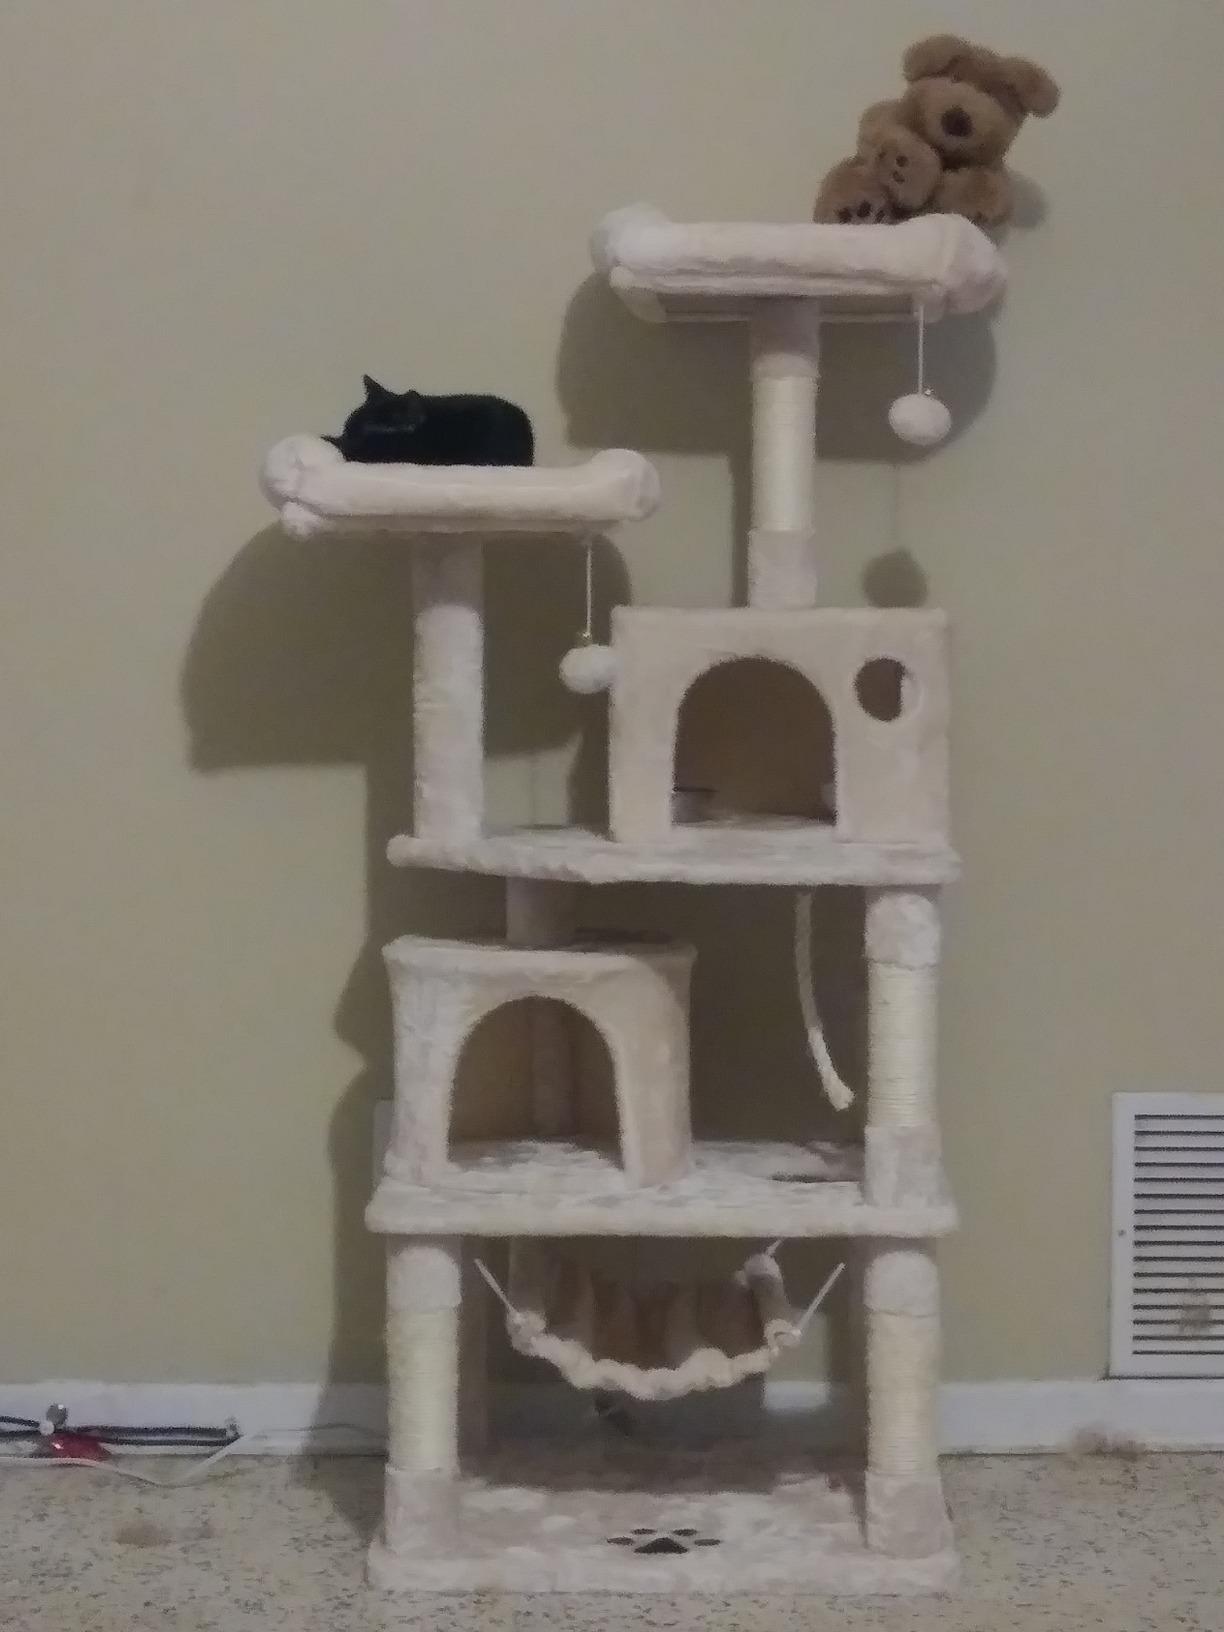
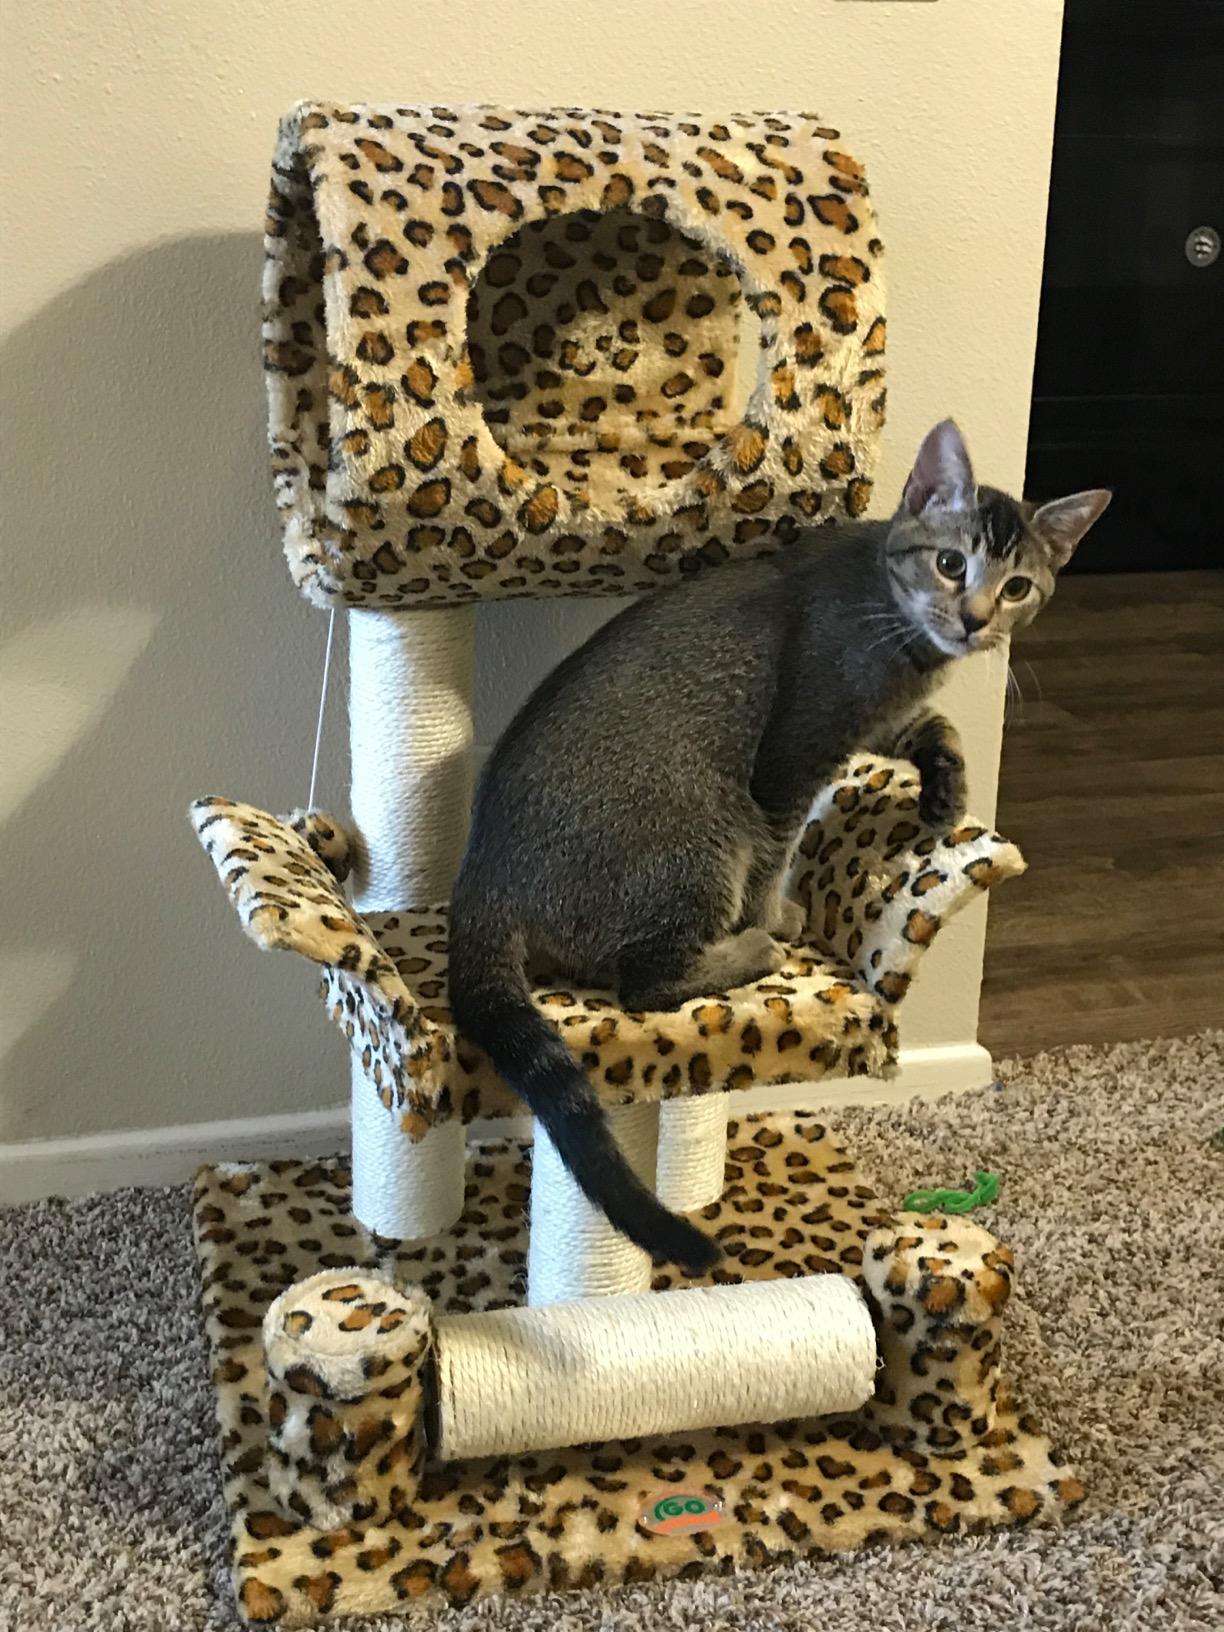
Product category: items_cat tree
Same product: no